Bertram Fletcher Robinson

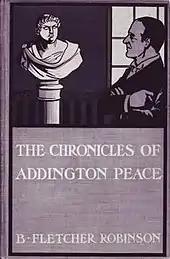
Book cover of "" (1905)

In July 1900, Robinson and the creator of Sherlock Holmes, Arthur Conan Doyle, 'cemented' their friendship while they were aboard a passenger ship that was travelling to Southampton from Cape Town. The following year, Robinson told Doyle legends of ghostly hounds, recounted the supernatural tale of Squire Richard Cabell III and showed him around grimly atmospheric Dartmoor. The pair had previously agreed to co-author a Devon-based story but in the end, their collaboration led only to Doyle's novel "The Hound of the Baskervilles", which was first published in book form by George Newnes Ltd on 25 March 1902. Robinson himself was content to concede that his part in this collaboration was restricted to that of an ‘assistant plot producer’. Befittingly, Doyle wrote the following acknowledgement note, which featured within the first of nine monthly instalments of this story, when it commenced serialisation in "The Strand Magazine" from August 1901: